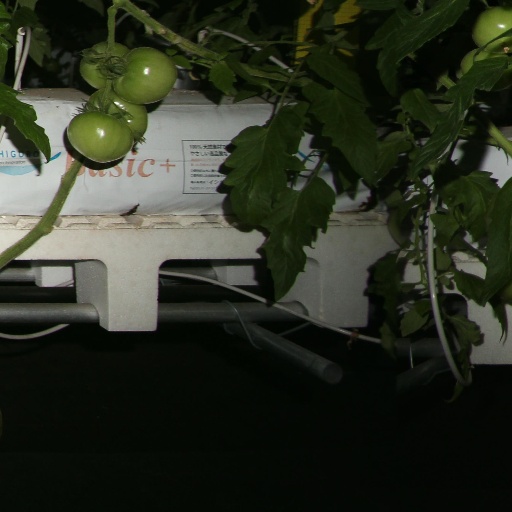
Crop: tomato